Corfu

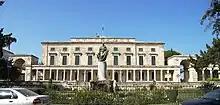
View of the Palace of Saints Michael and George (Palaia Anaktora). The gates of St. Michael and St. George are on the left and right respectively. The gardens are to the right of the arch of St. George. The statue of Sir Frederick Adam, a British governor of Corfu, is at the front.

German Kaiser Wilhelm II was also fond of taking holidays in Corfu. Having purchased the Achilleion in 1907 after Sissi's death, he appointed Carl Ludwig Sprenger as the botanical architect of the Palace, and also built a bridge later named by the locals after him—the "Kaiser's bridge" (Greek: η γέφυρα του Κάιζερ transliterated as: i gefyra tou Kaizer)—to access the beach without traversing the road forming the island's main artery to the south. The bridge, arching over the road, spanned the distance between the lower gardens of Achilleion and the nearby beach; its remains are an important landmark on the highway. The bridge's central section was demolished by the Wehrmacht in 1944, during the German occupation of World War II, to allow for the passage of an enormous cannon, forming part of the Nazi defences in the southeastern coast of Corfu.